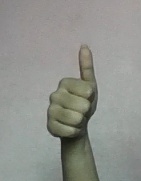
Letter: aleff